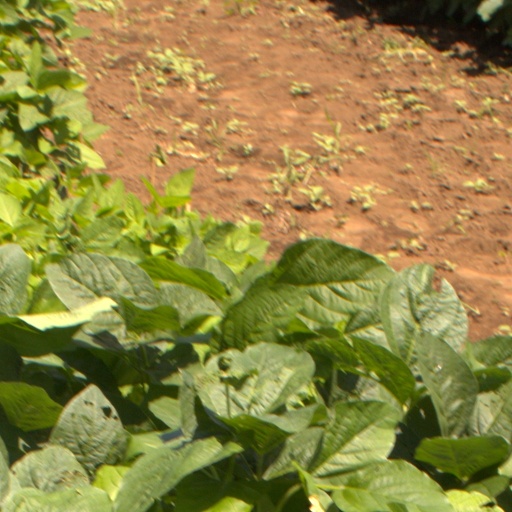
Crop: soybean